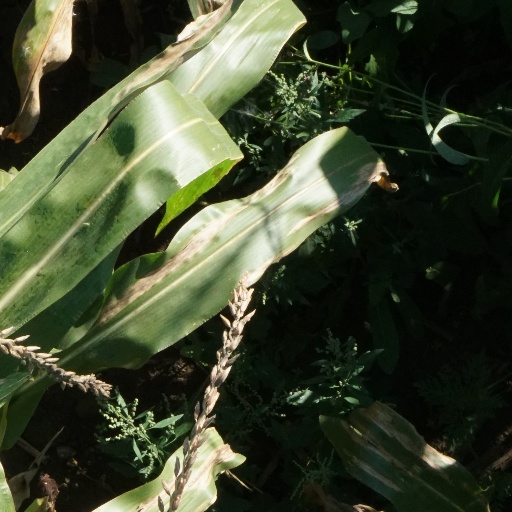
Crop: maize; corn